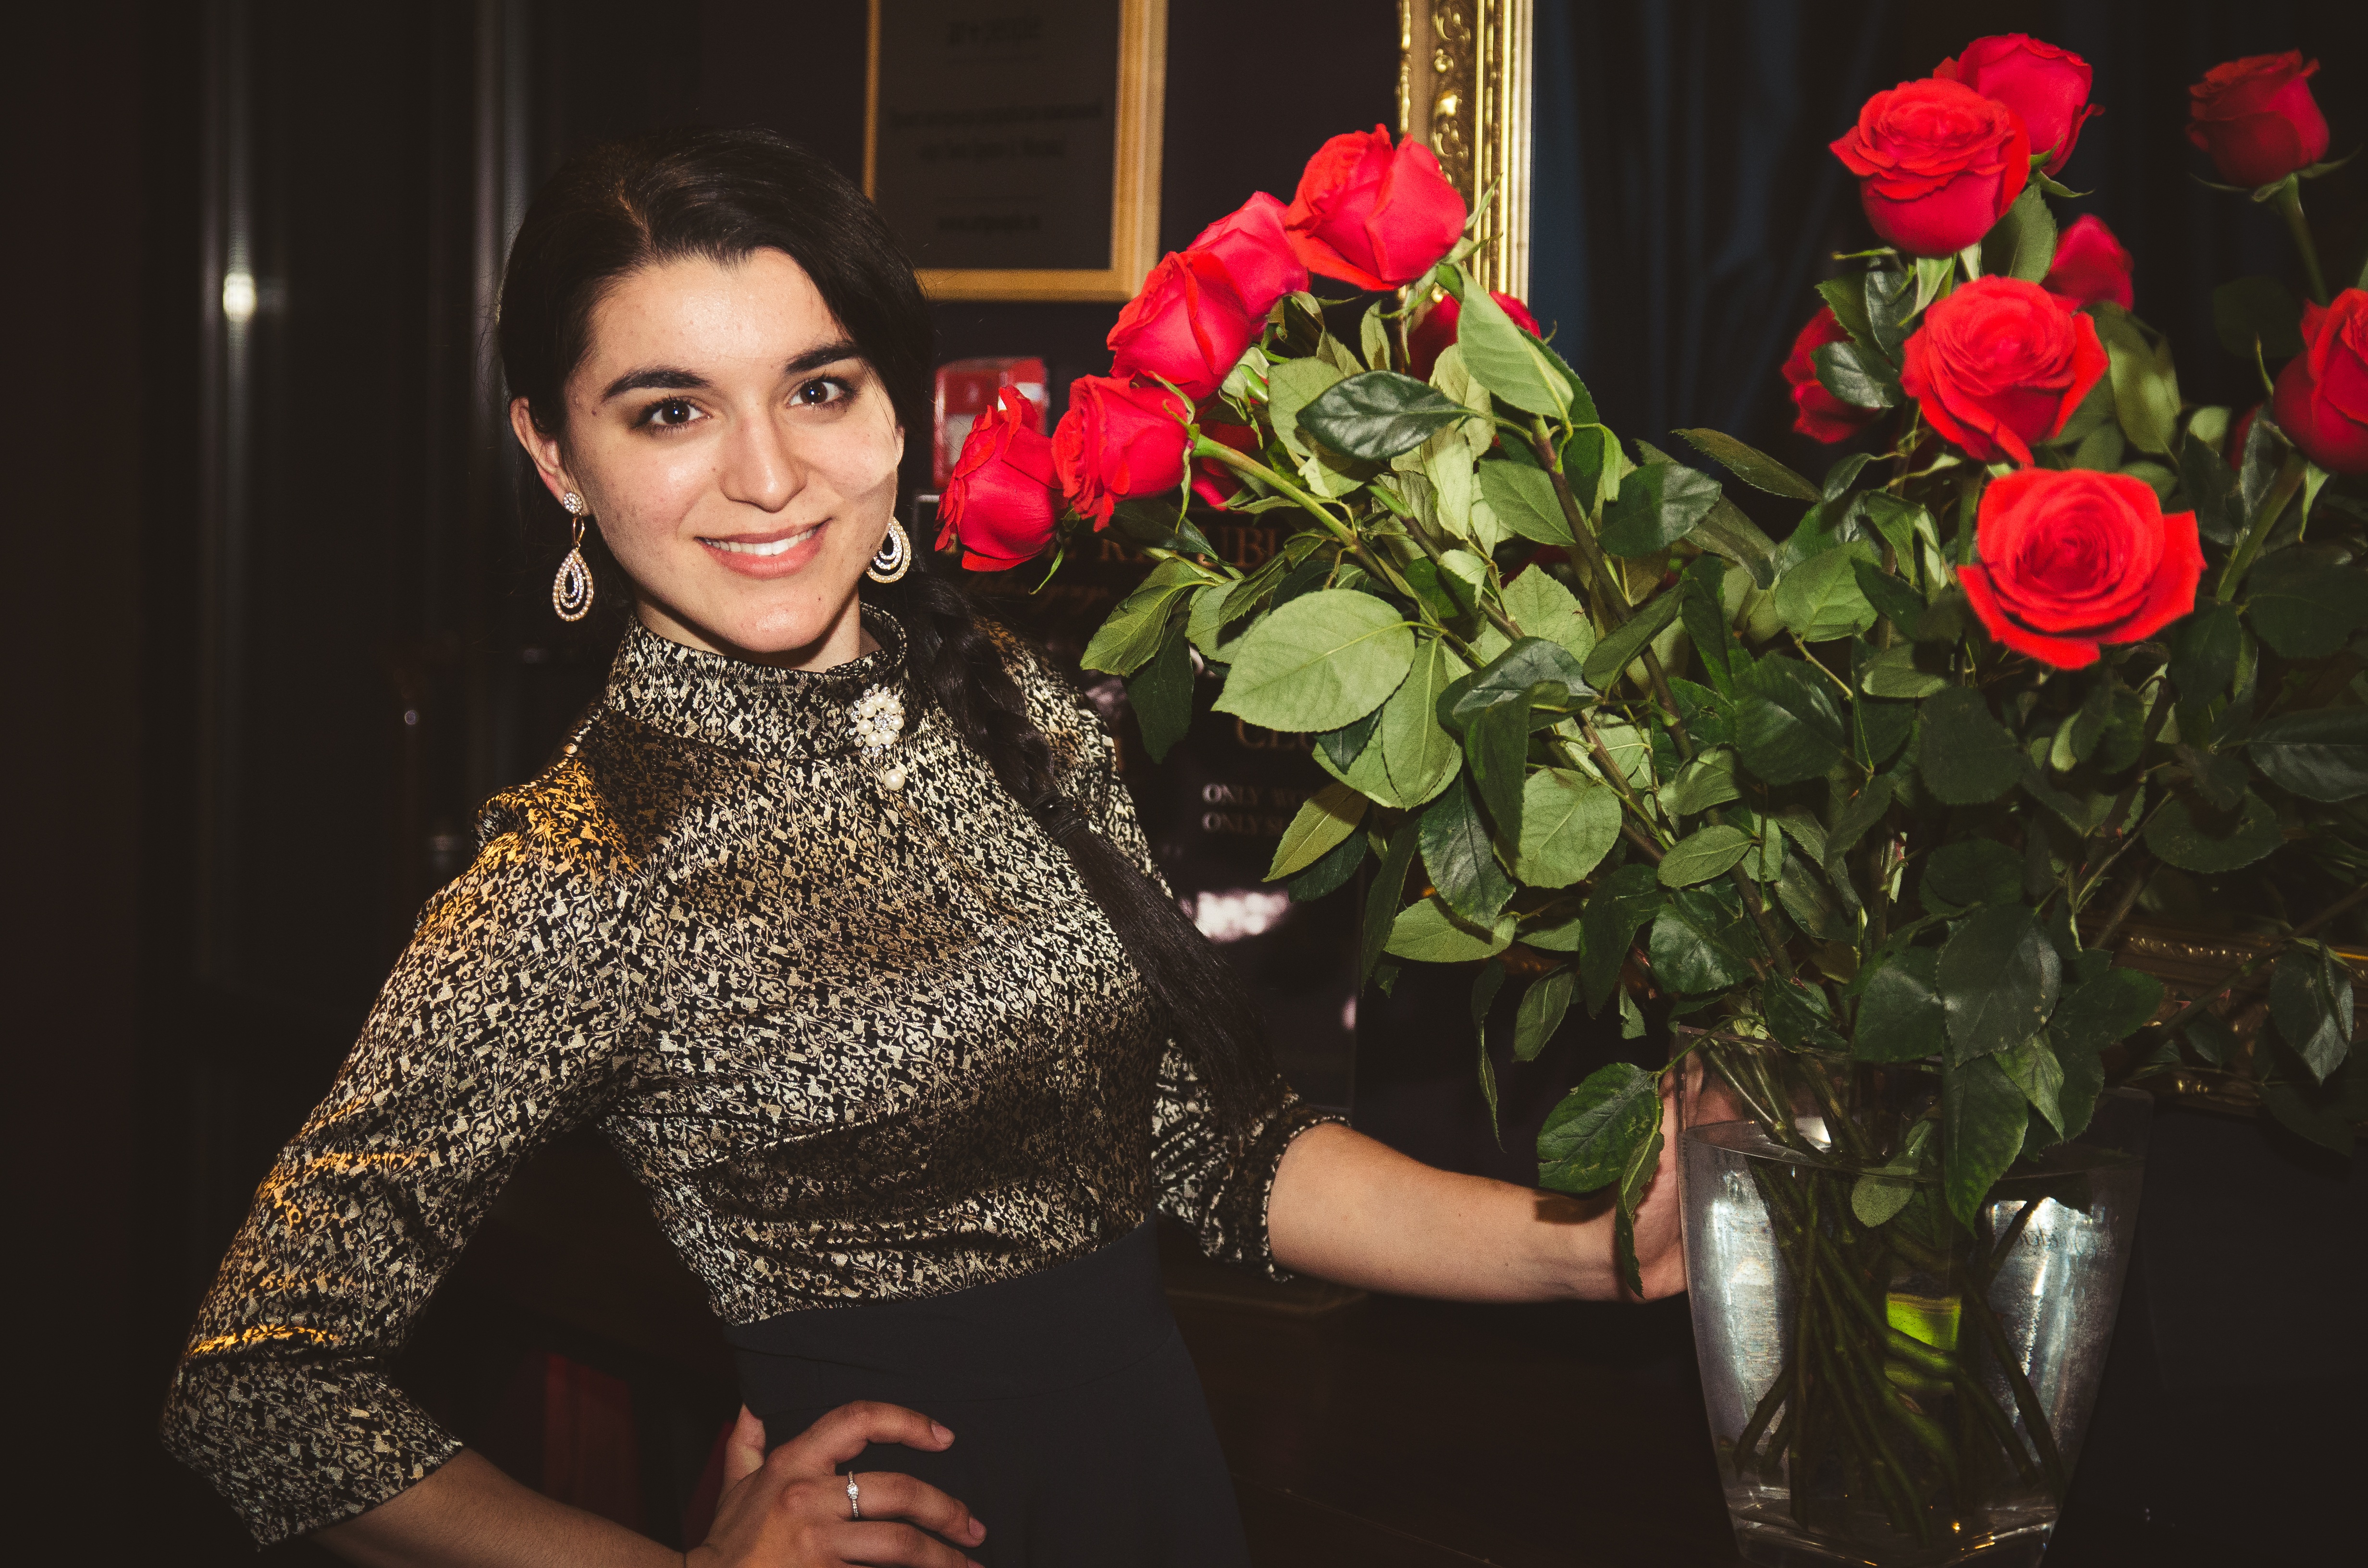
girl, woman, hair, flower, view, female, portrait, model, young, spring, red, youth, fashion, blonde, jacket, hairstyle, long hair, girls, dress, hands, legs, beauty, style, armchair, posture, smiles, floristry, dark background, cosmetics, erotic, light background